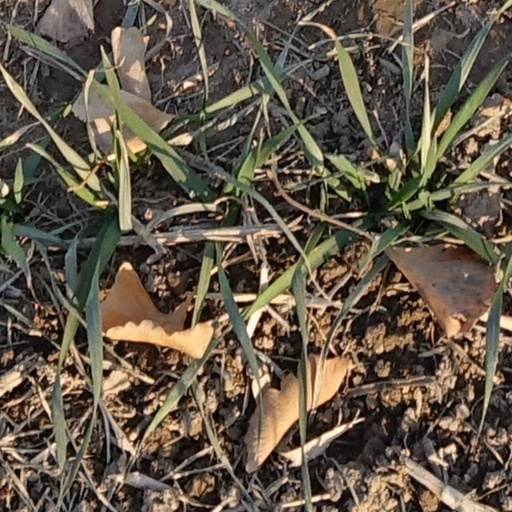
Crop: wheat